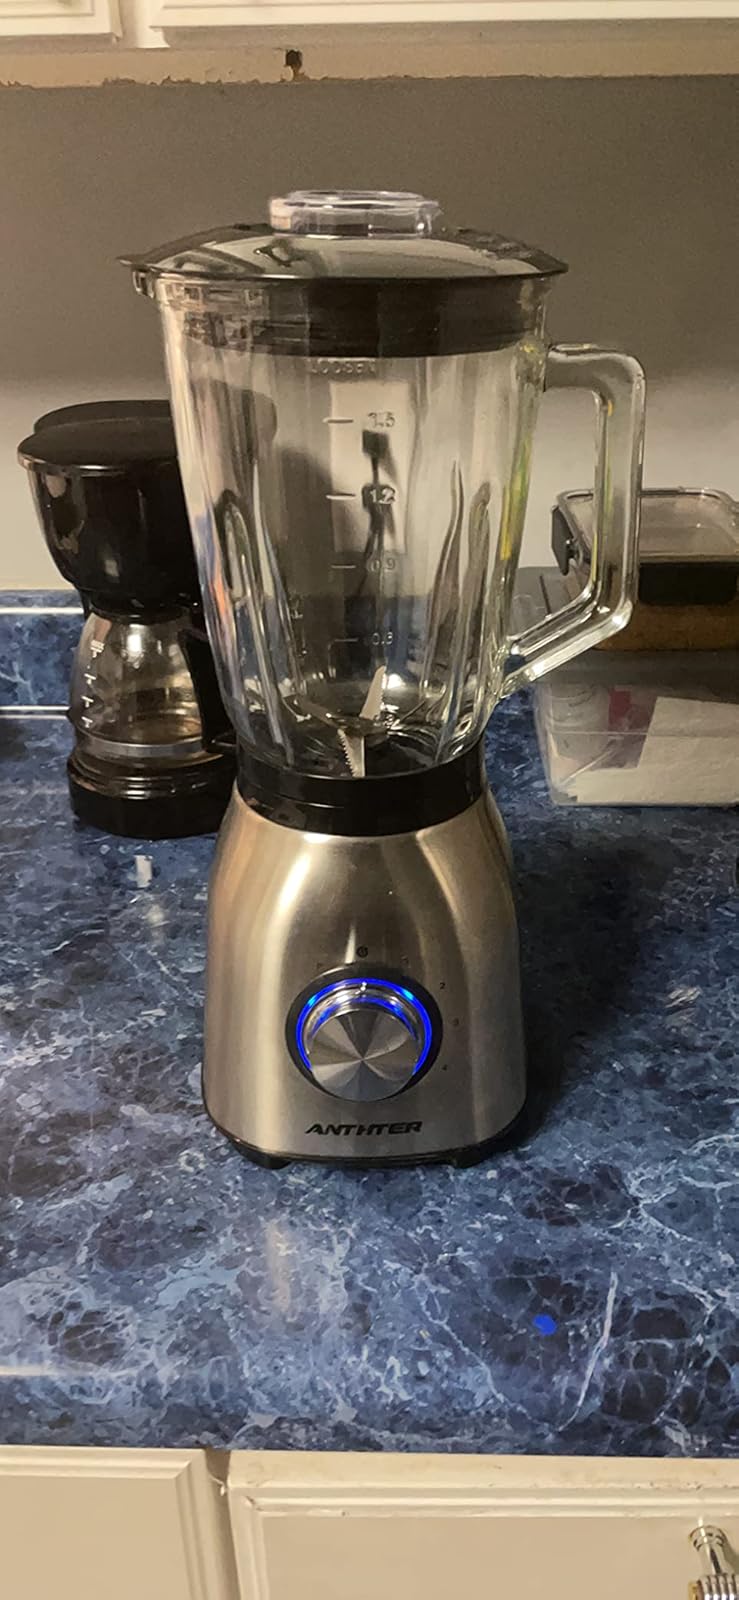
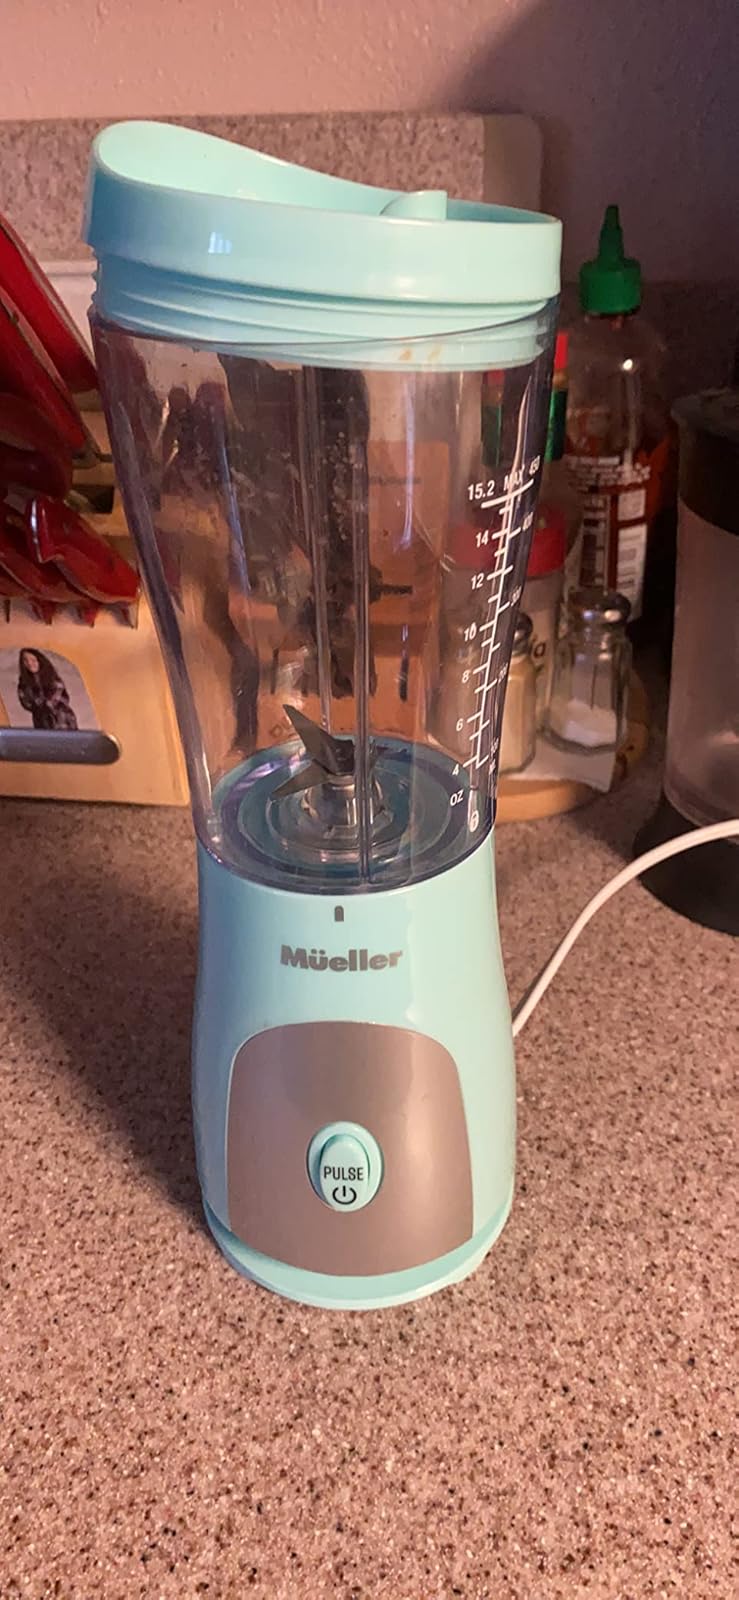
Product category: items_blender
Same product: no